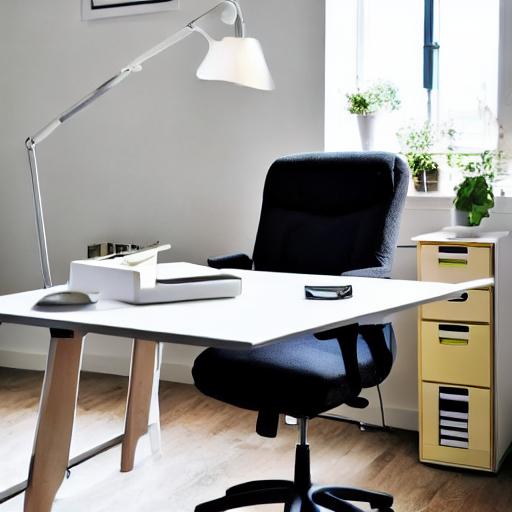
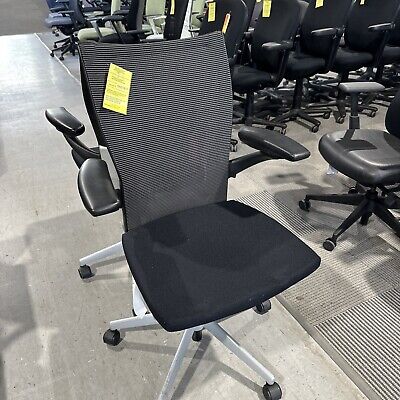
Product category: items_chair
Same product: no